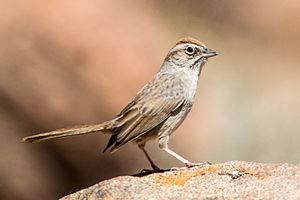
Le Tohi à calotte fauve est une espèce de passereaux de la famille des Passerellidae. On trouve principalement cet oiseau dans le sud-ouest des États-Unis, ainsi que dans une grande partie du Mexique, jusqu'au sud-ouest de la cordillère néovolcanique. Les populations sont souvent isolées les unes des autres et douze sous-espèces, voire davantage, sont généralement reconnues. Ce tohi a le dos marron, avec des bandes plus sombres, et les parties inférieures grises. La calotte est rousse, la tête et le sourcil sont gris, avec une bande brune ou rousse s'étendant depuis chaque œil, et une épaisse bande noire sur chaque joue.